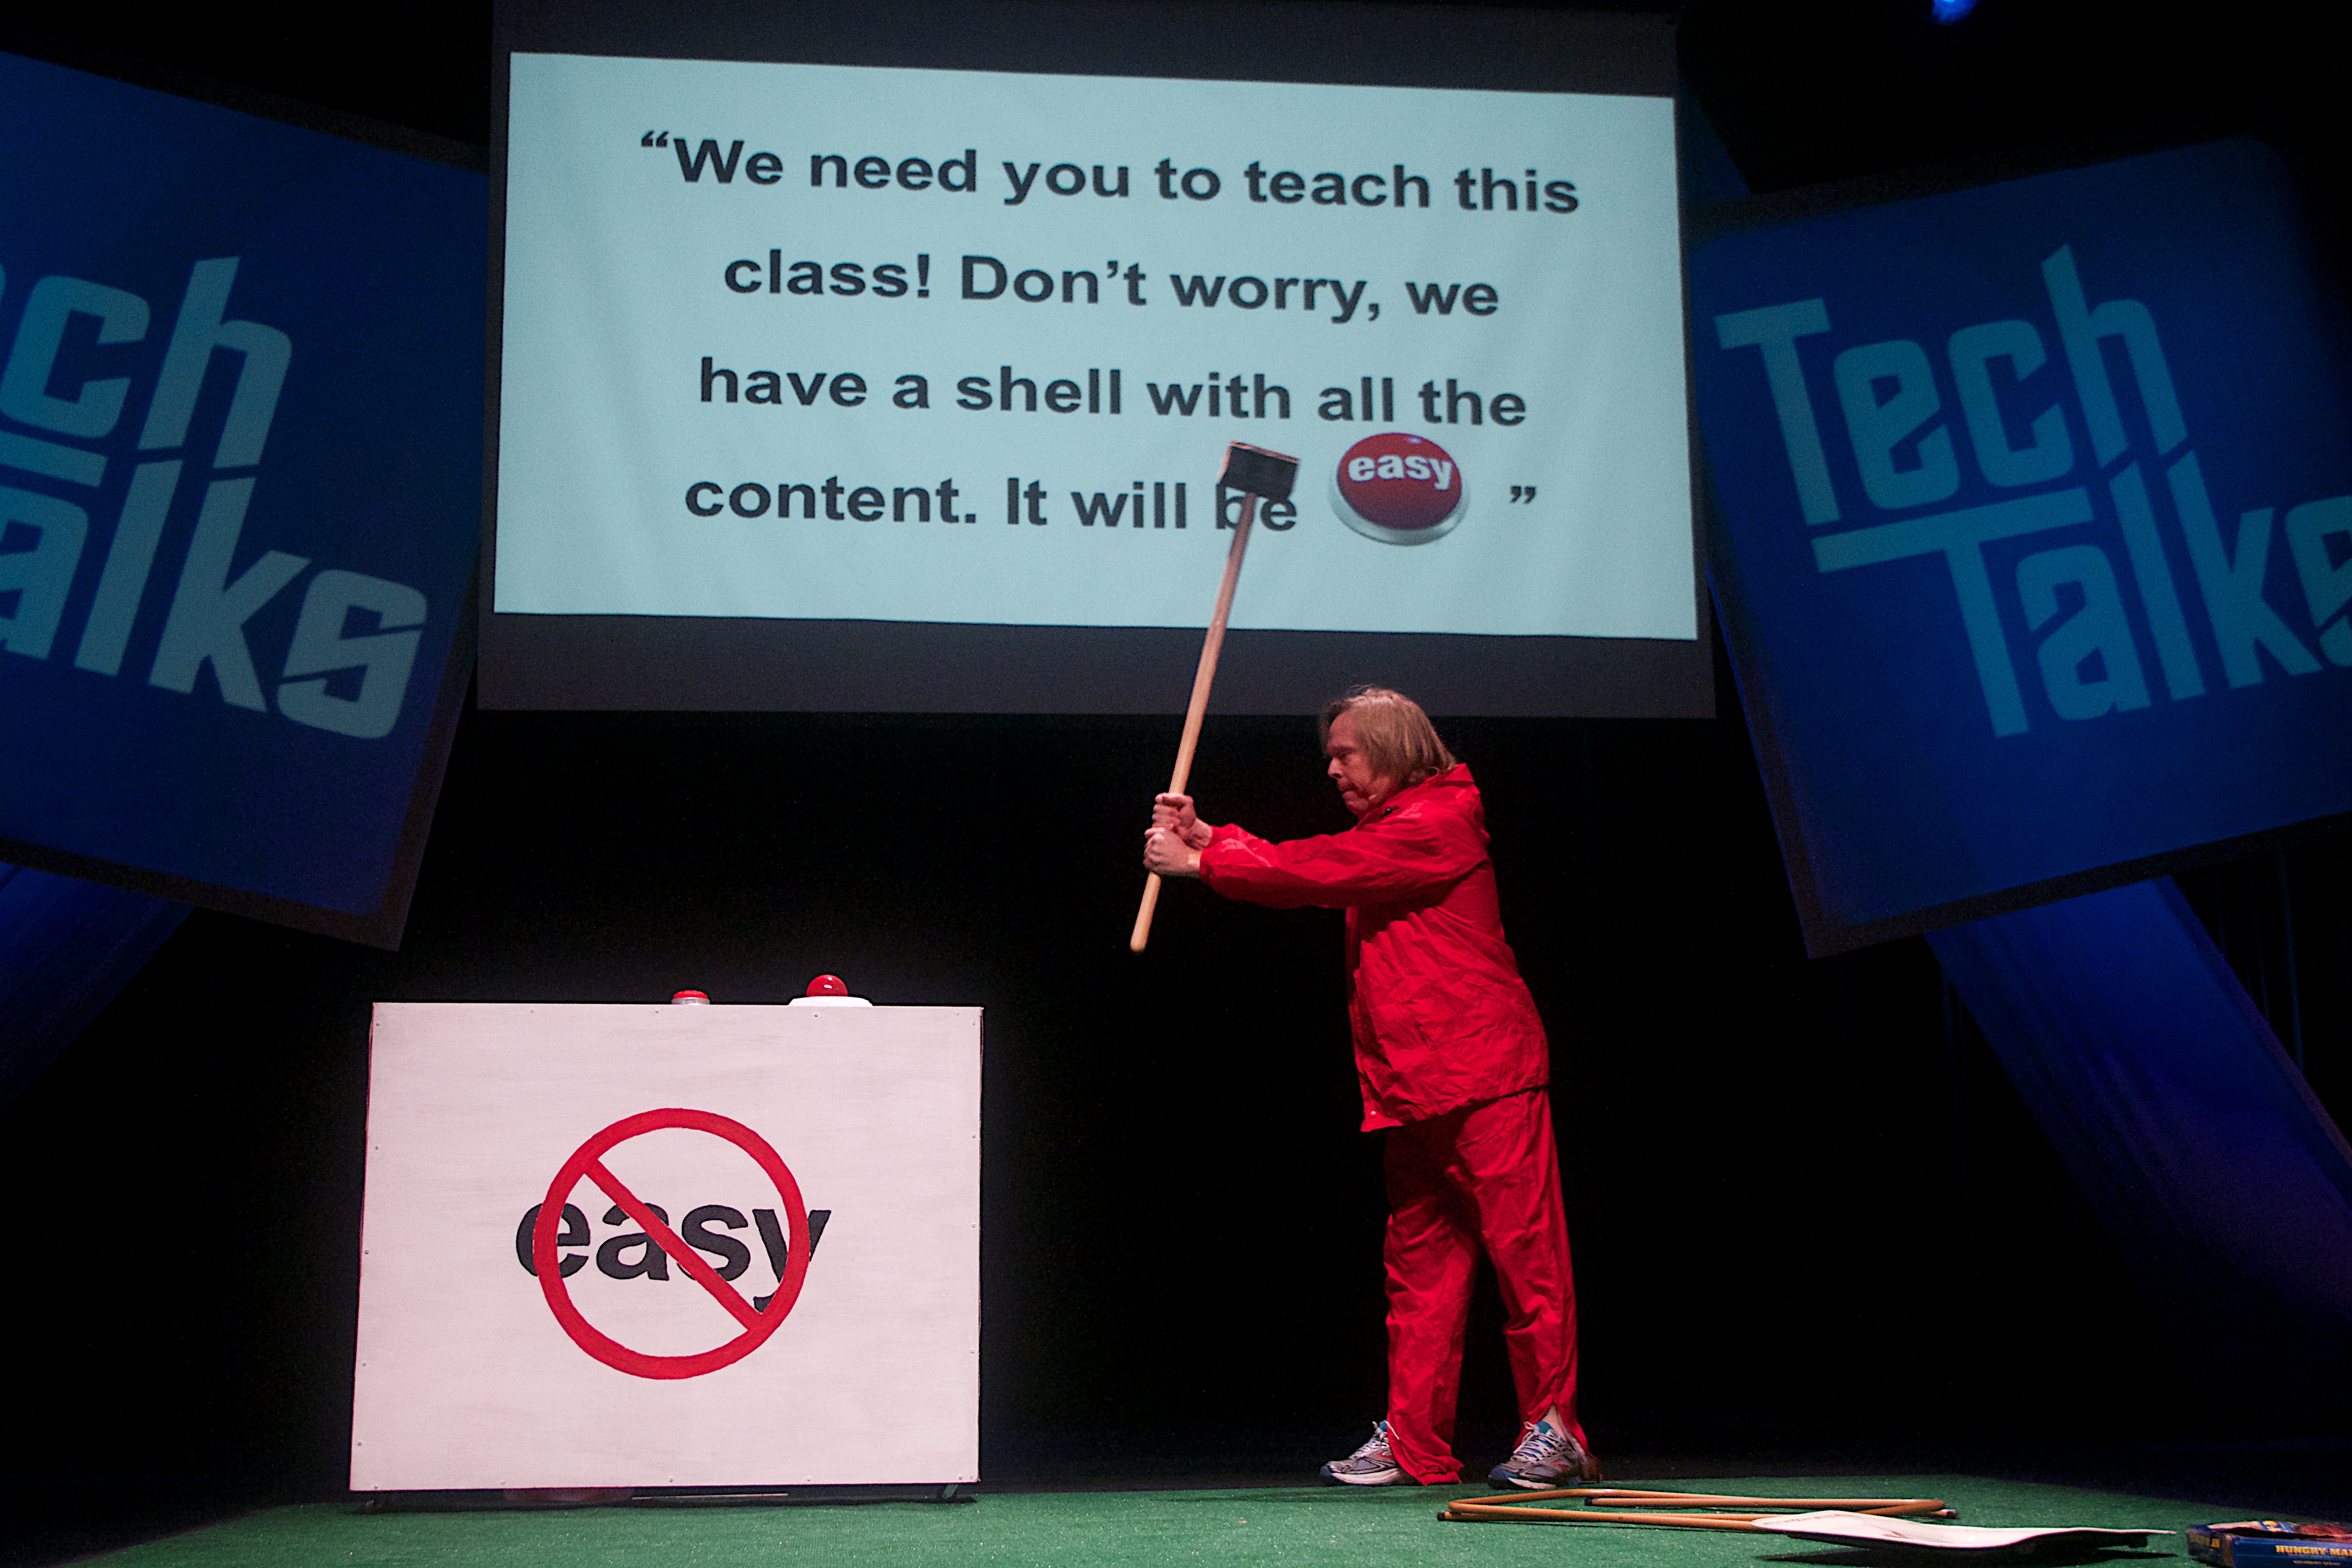
energy, brand, scctechtalks